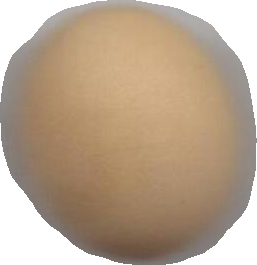
Variety: Grobogan